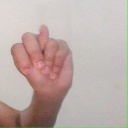
अक्षर: न